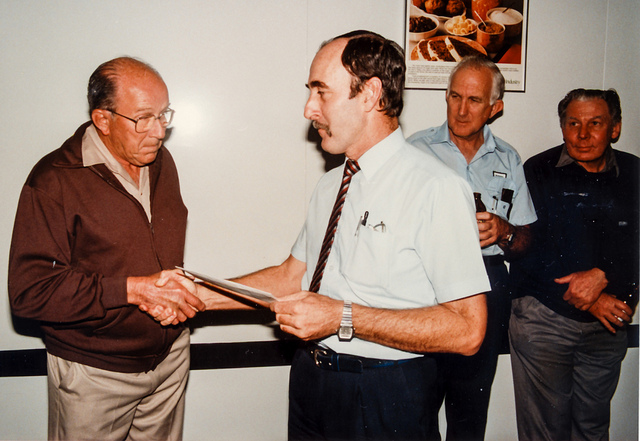
user: Given an image and a question. Answer the question in a short answer. Question: What is the name of the object on the man's wrist that tells the time? Short Answer:
assistant: watch